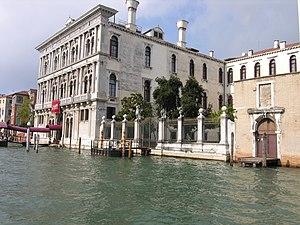
L'architecture de la Renaissance vénitienne commence un peu plus tard qu'à Florence, pas vraiment avant les années 1480. Tout au long de la période, elle fait surtout appel à des architectes provenant d'autres régions de l'Italie. La ville était très riche à cette époque et sujette aux incendies, de sorte que la plupart du temps, il y avait beaucoup de constructions et, au moins, les façades des bâtiments vénitiens étaient souvent particulièrement luxueusement ornées.